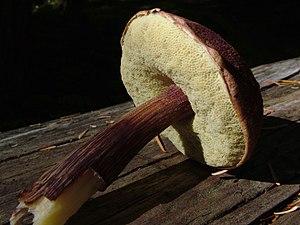
Boletus mirabilis , Parc national Olympique.